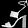
Label: Sandal